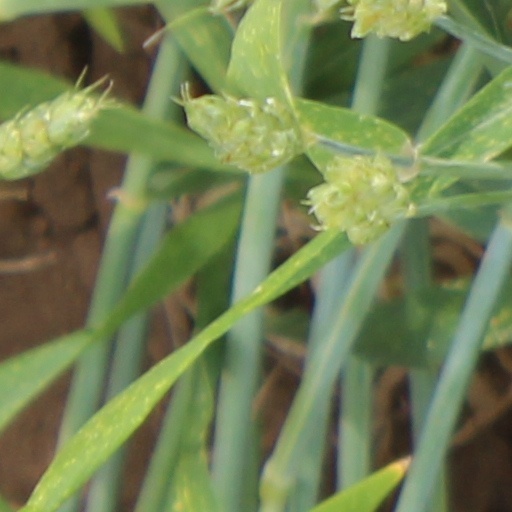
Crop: wheat